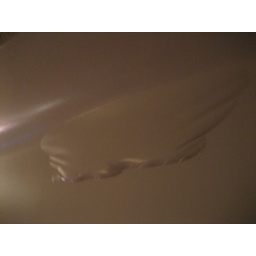
water bubble in my wall in vancouver